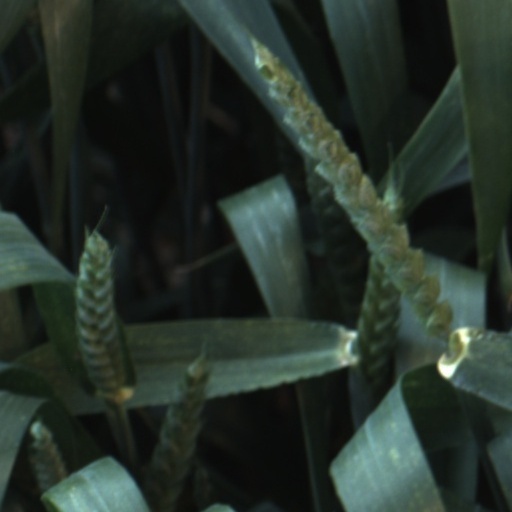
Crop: wheat